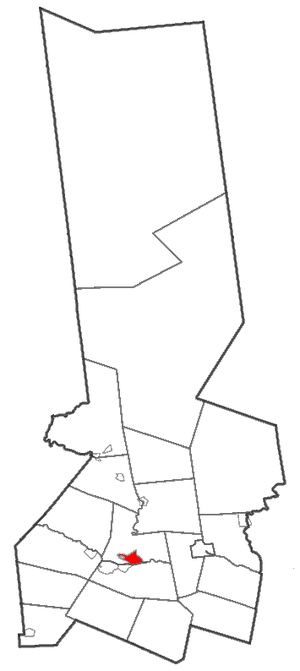
Le village de Herkimer est le siège du comté de Herkimer, situé dans l'État de New York, aux États-Unis.